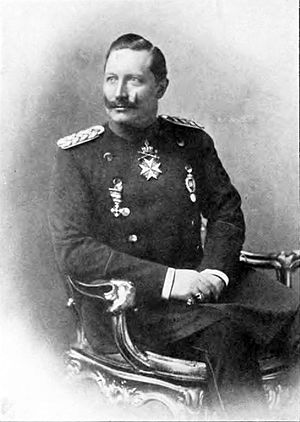
Wilhelm 2. af Tyskland
Kejseren med det berømte "Schnurrbart"-overskæg.
Wilhelm 2. Tyskland var den sidste tyske kejser og konge af Preussen. Han sad på tronen fra den 15. juni 1888 til den 9. november 1918, hvor han som konsekvens af Novemberrevolutionen og Kejserriget Tysklands nederlag i Første Verdenskrig abdicerede. Herefter blev monarkiet afskaffet, og Tyskland blev til den demokratiske Weimarrepublik.